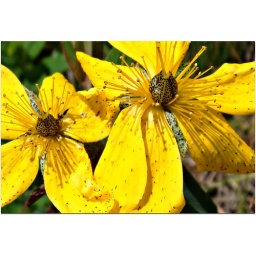
Elegance in yellow and black